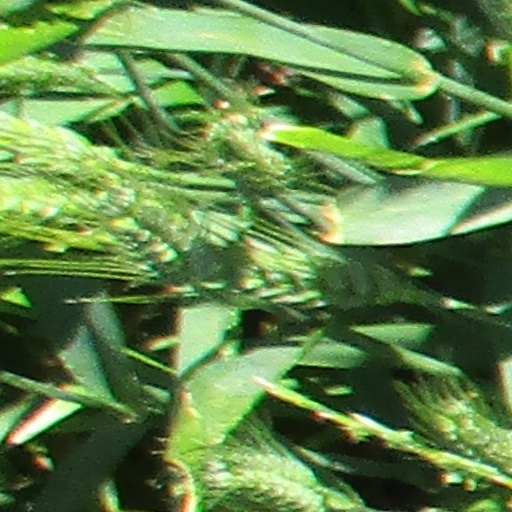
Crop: wheat